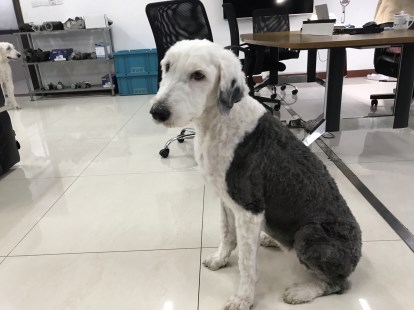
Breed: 257-n000108-Old_English_sheepdog